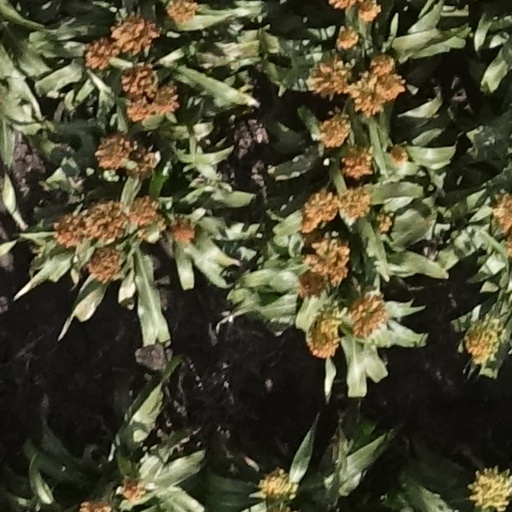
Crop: sorghum